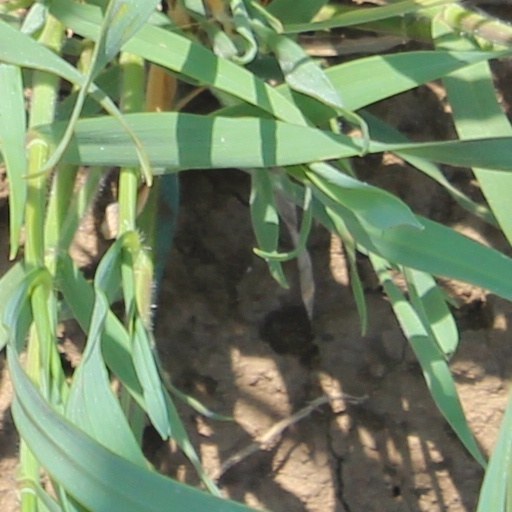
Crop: wheat